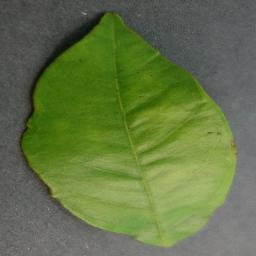
Label: Orange___Haunglongbing_(Citrus_greening)